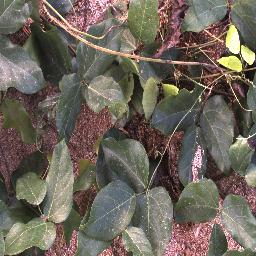
Label: negative